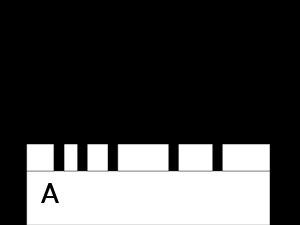
La taille d'épargne est une technique de gravure opposée à la taille-douce en ceci que les parties creuses de la surface ne sont pas destinées à être encrées, contrairement à ce qui est laissé en relief. Les principaux procédés sont la gravure sur bois, la xylographie, la linogravure et certains types de collagraphie.